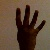
The image shows a hand gesture representing the number 4 in Indian Sign Language.